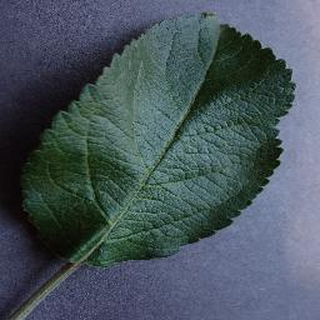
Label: healthy_apple